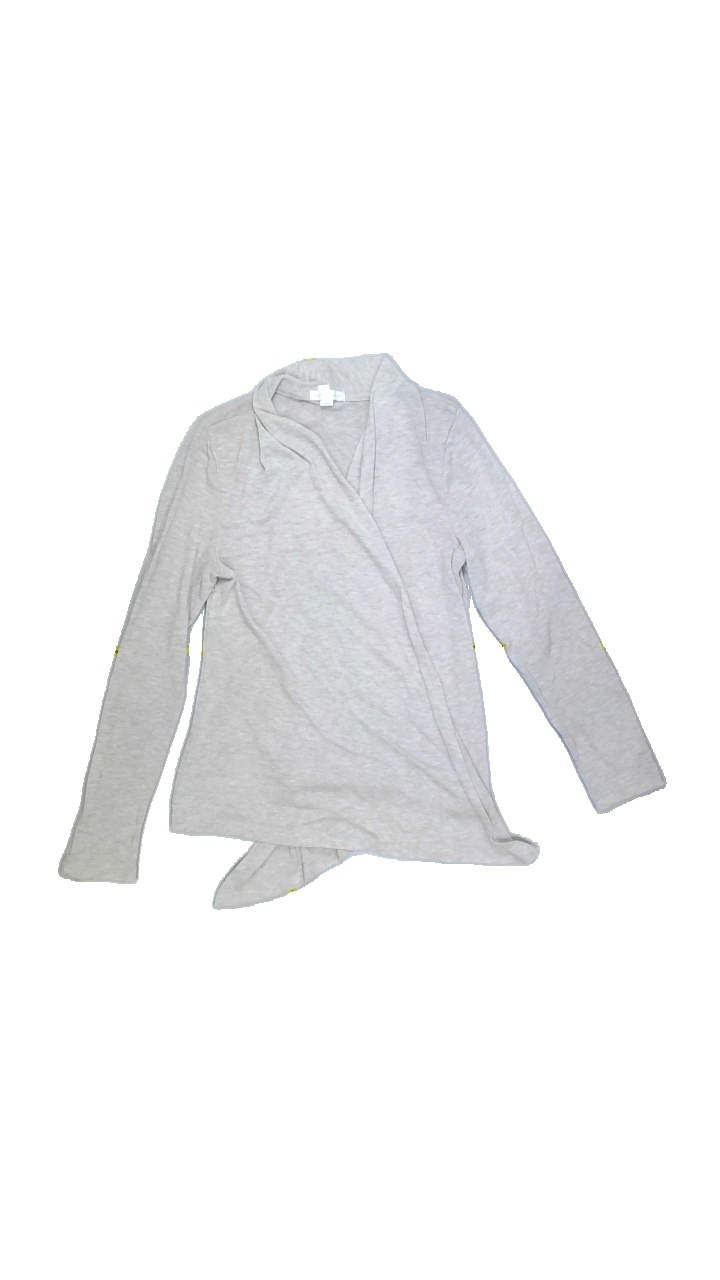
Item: Cardigan (Ladies)
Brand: Missing
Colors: Beige
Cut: Regular
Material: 69%polyester 20%rayon 2%spandex
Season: Spring
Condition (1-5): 3
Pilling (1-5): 3
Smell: Minor
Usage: Export
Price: <50